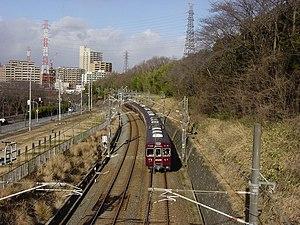
La ligne Hankyu Senri est une ligne ferroviaire du réseau Hankyu dans la préfecture d'Osaka au Japon. Elle relie la gare de Tenjimbashisuji Rokuchōme à celle de Kita-Senri. C’est une branche de la ligne principale Kyoto.